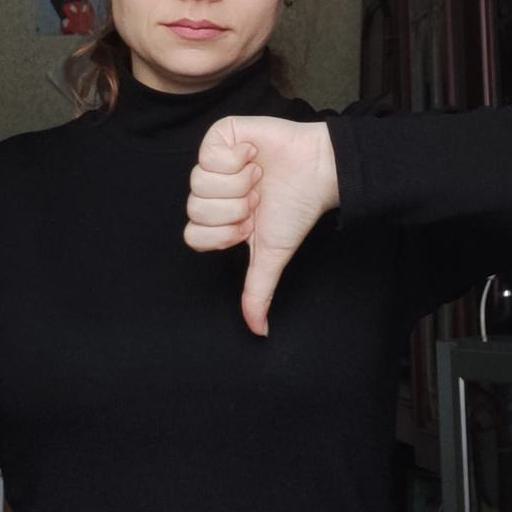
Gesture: dislike